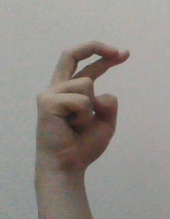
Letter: zay